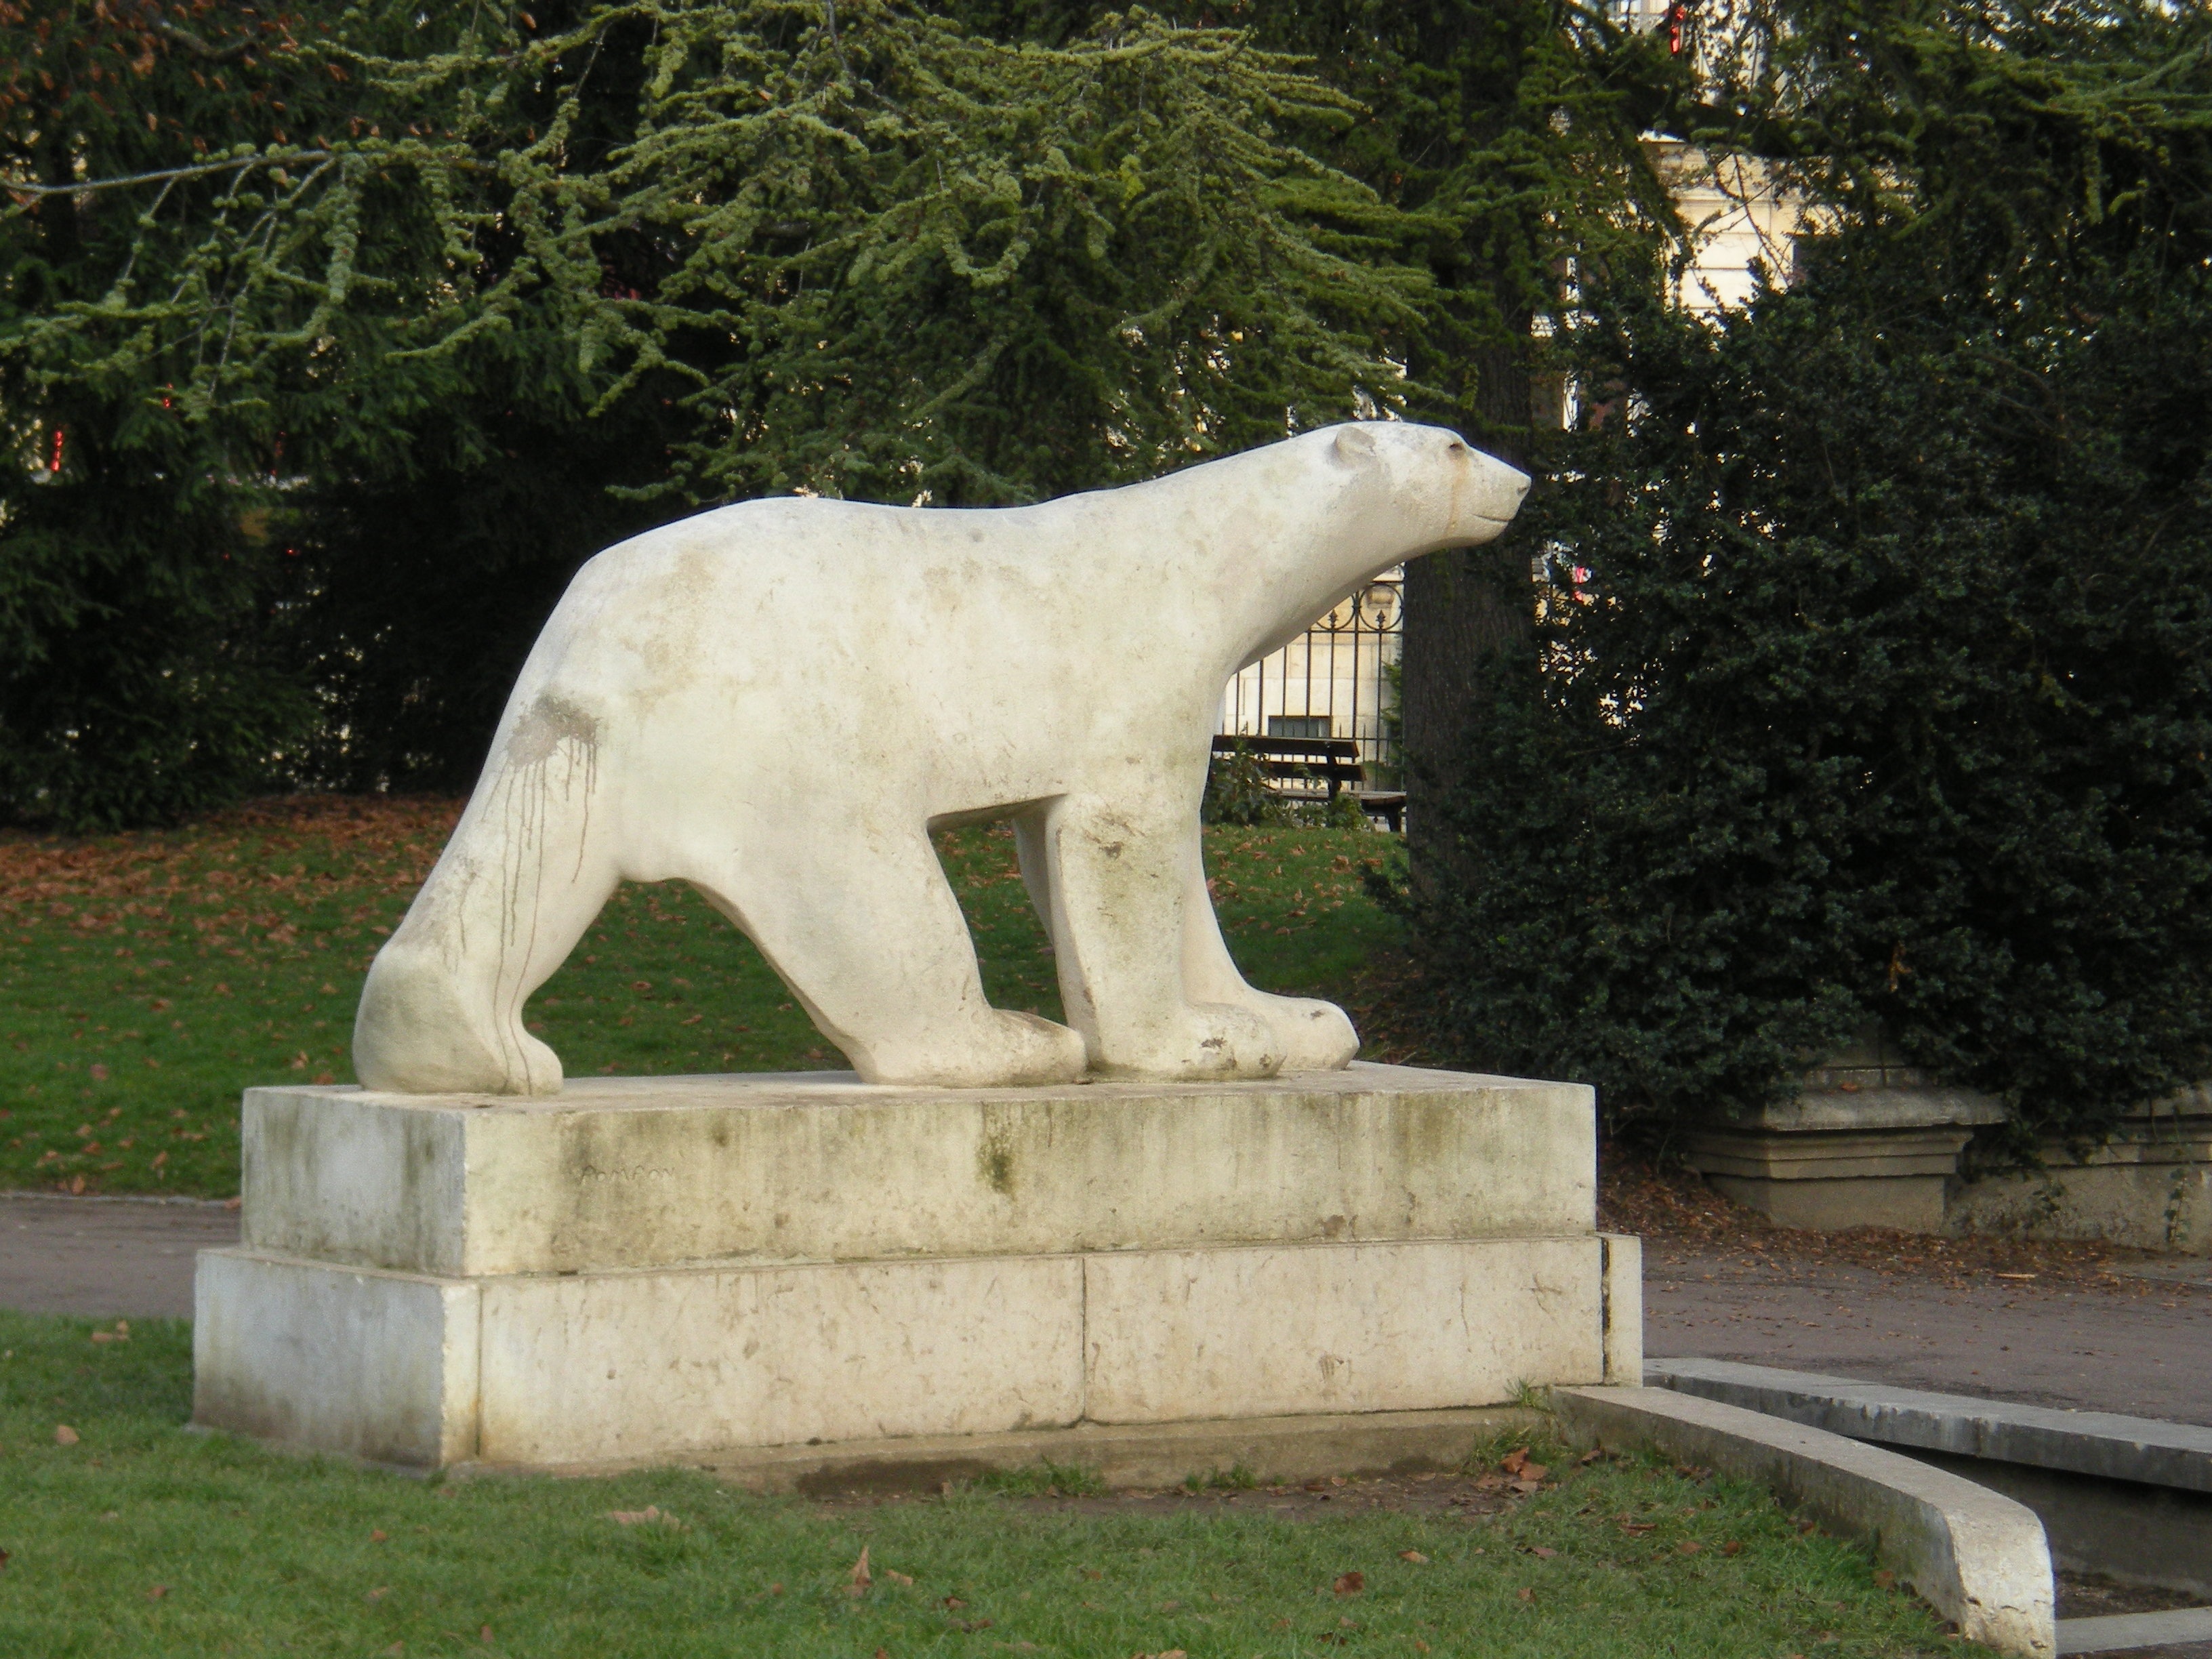
monument, france, bear, statue, zoo, park, sculpture, art, dijon, nonbuilding structure